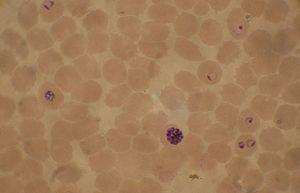
Le paludisme ou la malaria, appelé également « fièvre des marais », est une maladie infectieuse due à un parasite du genre Plasmodium, propagée par la piqûre de certaines espèces de moustiques anophèles.